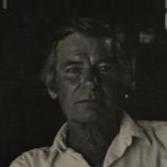
Age: 60